Glass Tea House - KOU-AN

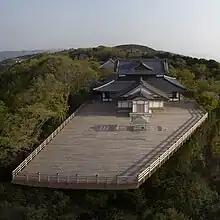
"Glass Tea House - KOU-AN," 2015 - 2017, Tendai Sect Shoren-in

Shogunzuka is located on the peak of Mt. Higashiyama. Panoramic view of Kyoto could be observed from its deck where "Glass Tea House - KOU-AN" was exhibited. In 794 when Emperor Kanmu was looking for a location to establish a new capital, he climbed to the area now known as Shogunzuka and decided to move the capital to Kyoto, and constructed Heian Kyo, a city where Japanese culture and art bloomed. Painting of the Blue Cetaka, a national treasure of Japan, is also dedicated to Shoren-in.